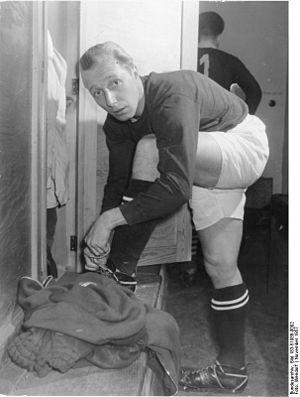
Manfred Kaiser, né le 7 janvier 1929 à Zeitz et mort le 15 février 2017 à Lindau, est un footballeur et entraîneur est-allemand.